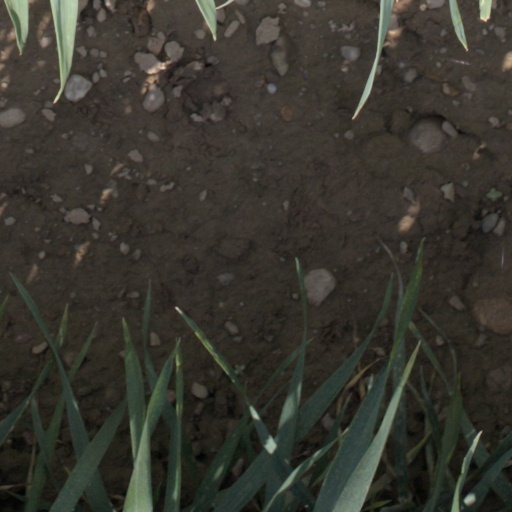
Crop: wheat